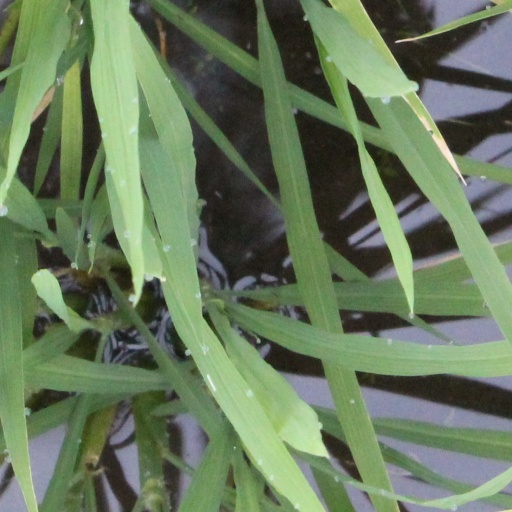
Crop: rice